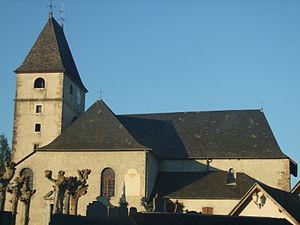
Eysus est une commune française, située dans le département des Pyrénées-Atlantiques en région Nouvelle-Aquitaine.